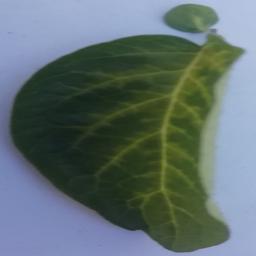
Label: Potato___Healthy